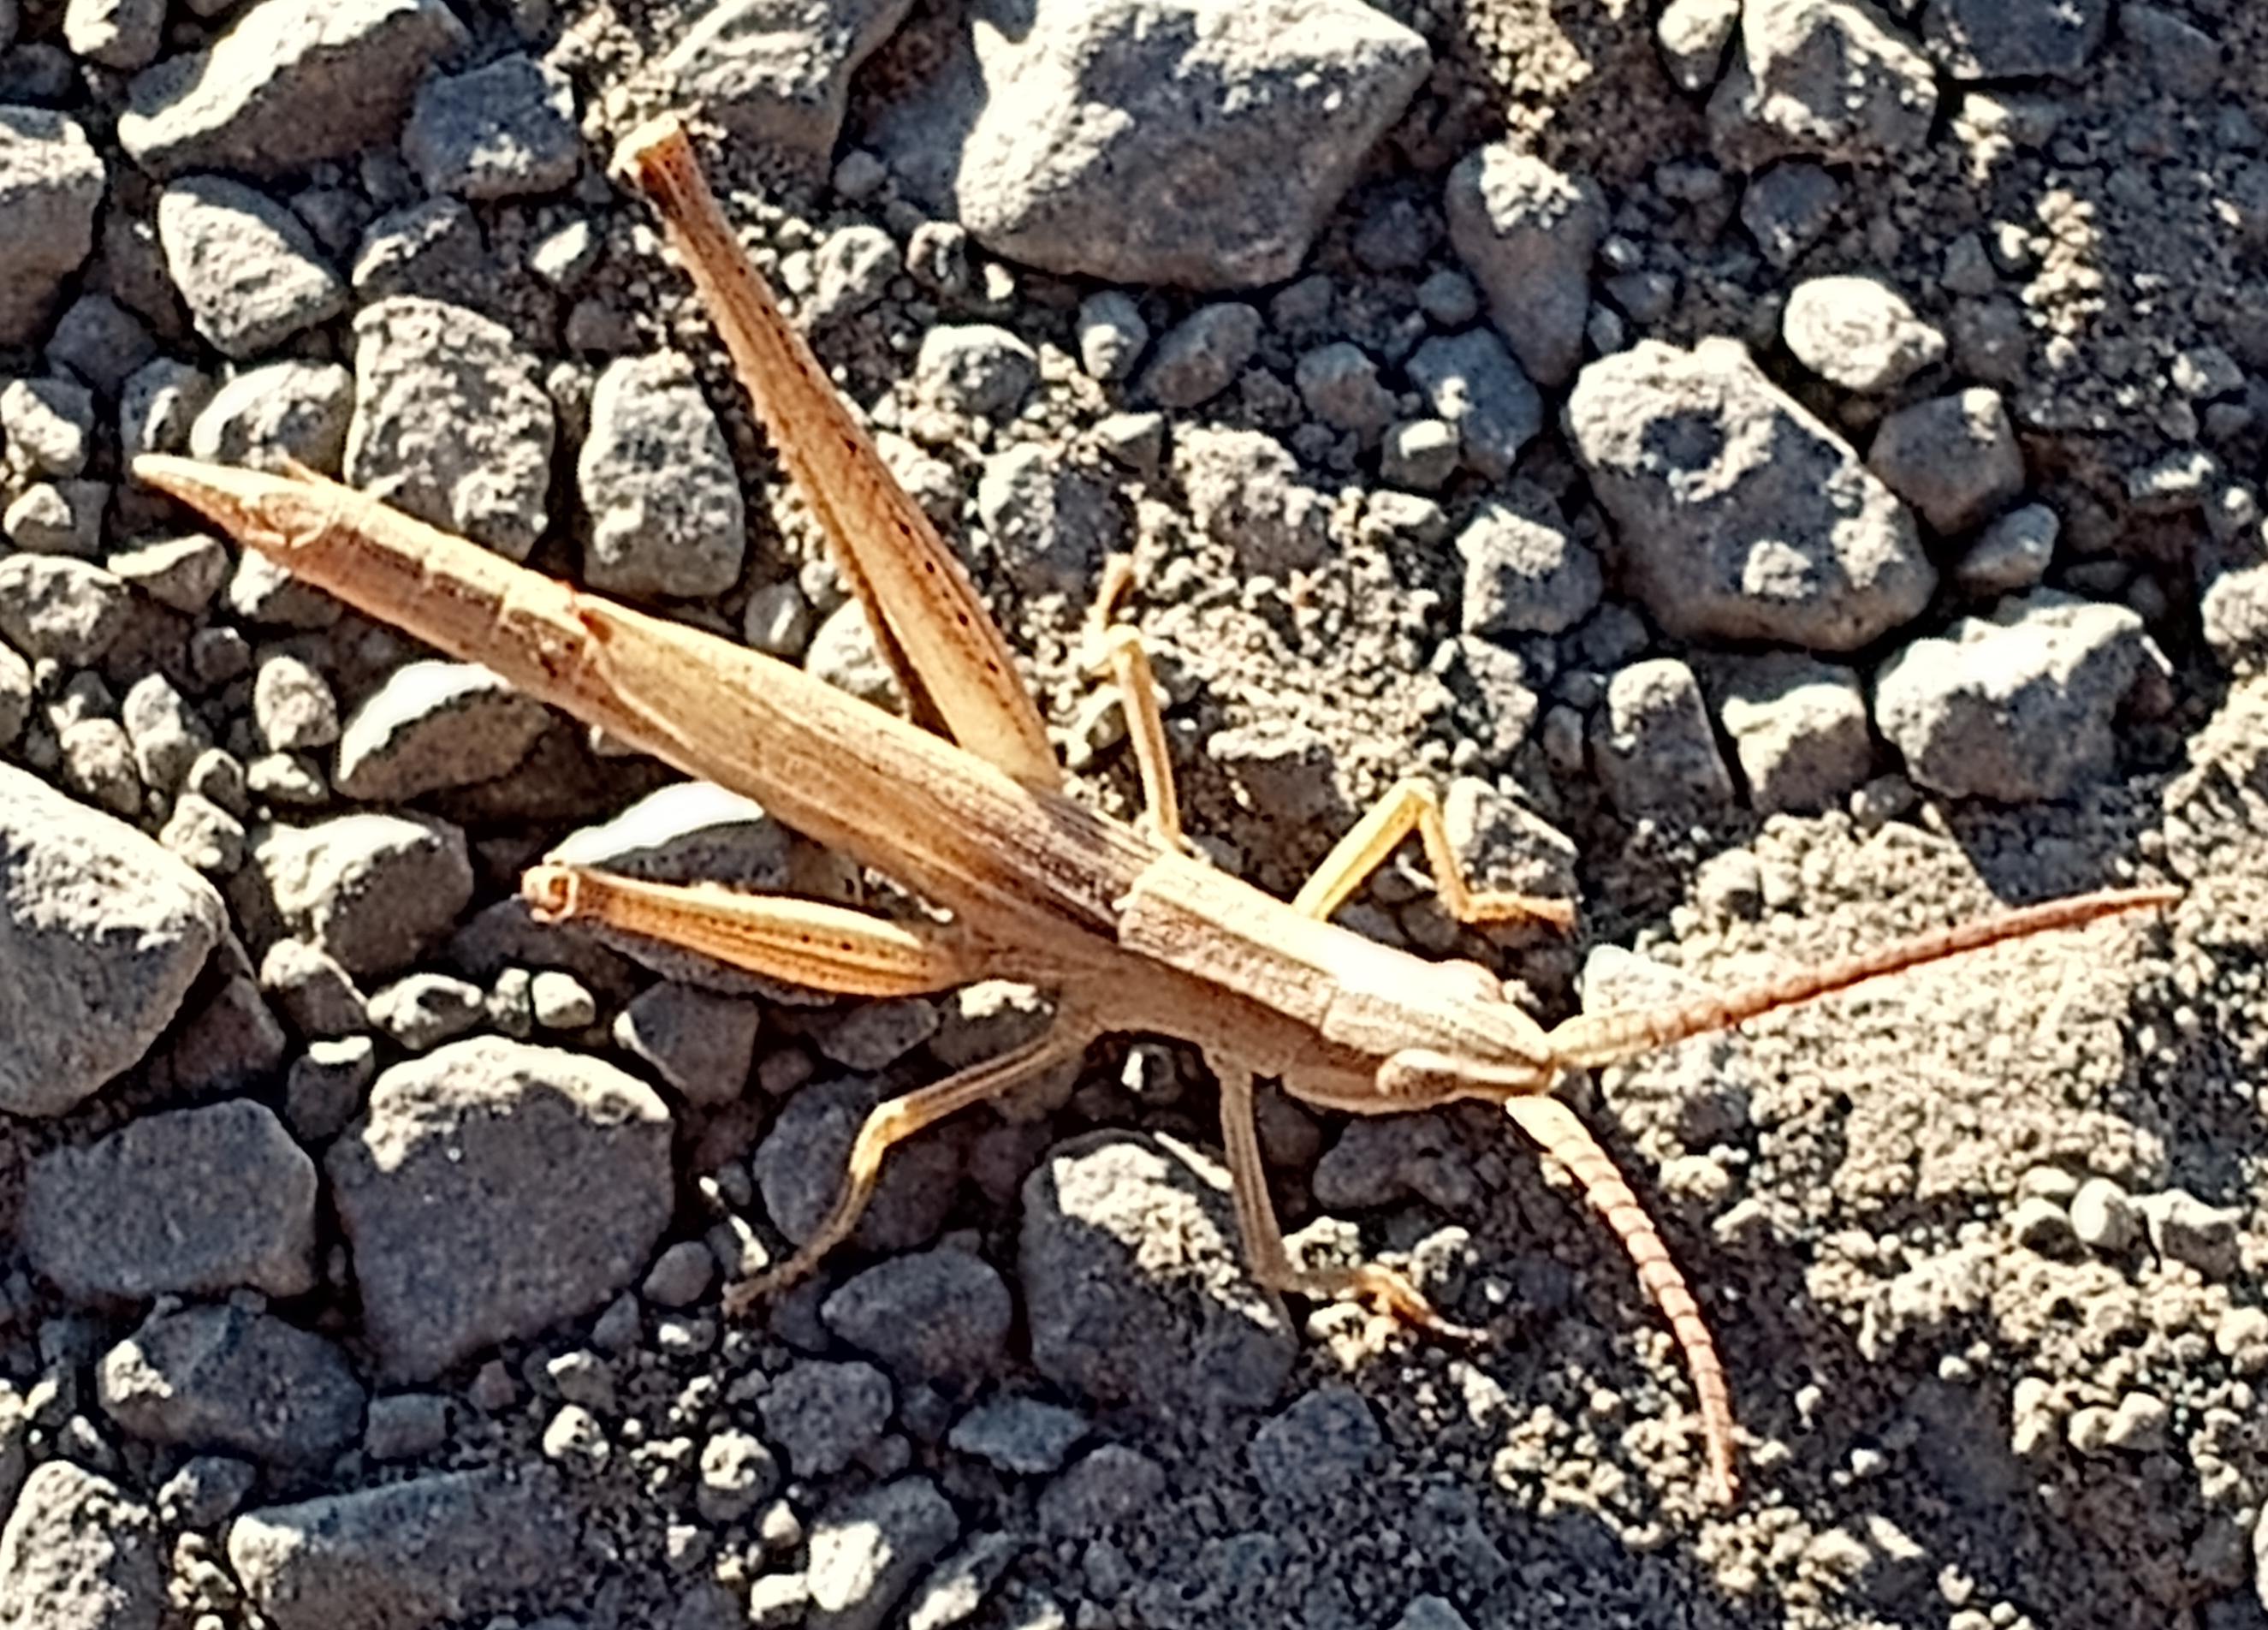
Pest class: occasional_pest